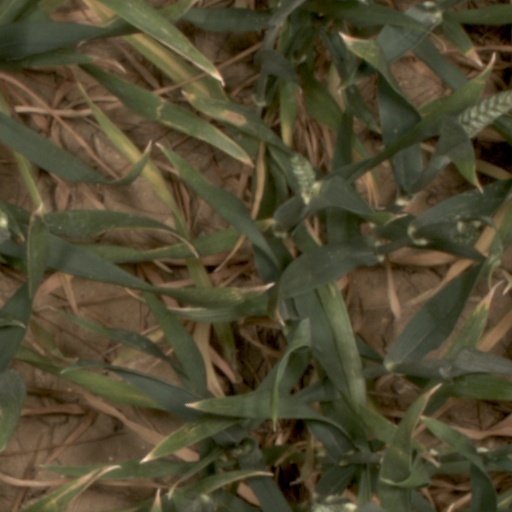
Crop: wheat